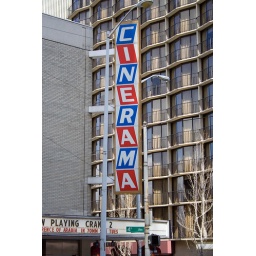
Original Cinerama theater preserved from the wrecking ball by Paul Allen